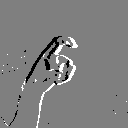
ASL letter: x